House of Cosbys

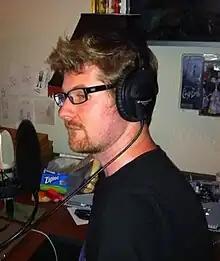
Justin Roiland, the series' creator, in 2010.

Justin Roiland first began working in television in the early 2000s, mainly producing reality television programs. He and his close friends, Sevan Najarian and Abed Gheith, were more interested in creating comedic short films, and would work on them at his apartment in spare time. In 2003, they began submitting their projects to Channel 101, a non-profit monthly short film festival in Los Angeles, in which participants submit a short film in the format of a pilot under five minutes in length. After submitting several films, he began working on "House of Cosbys", which originated between him, Gheith, and another close friend Steven Chunn, doing poor impressions of Bill Cosby. While the original idea was similar in setup to the sitcom "The Brady Bunch"—consisting of multiple Cosbys together in a home—it eventually evolved into its final form with more development. Roiland deemed the concept ""Multiplicity" meets "The Smurfs" meets the original concept."